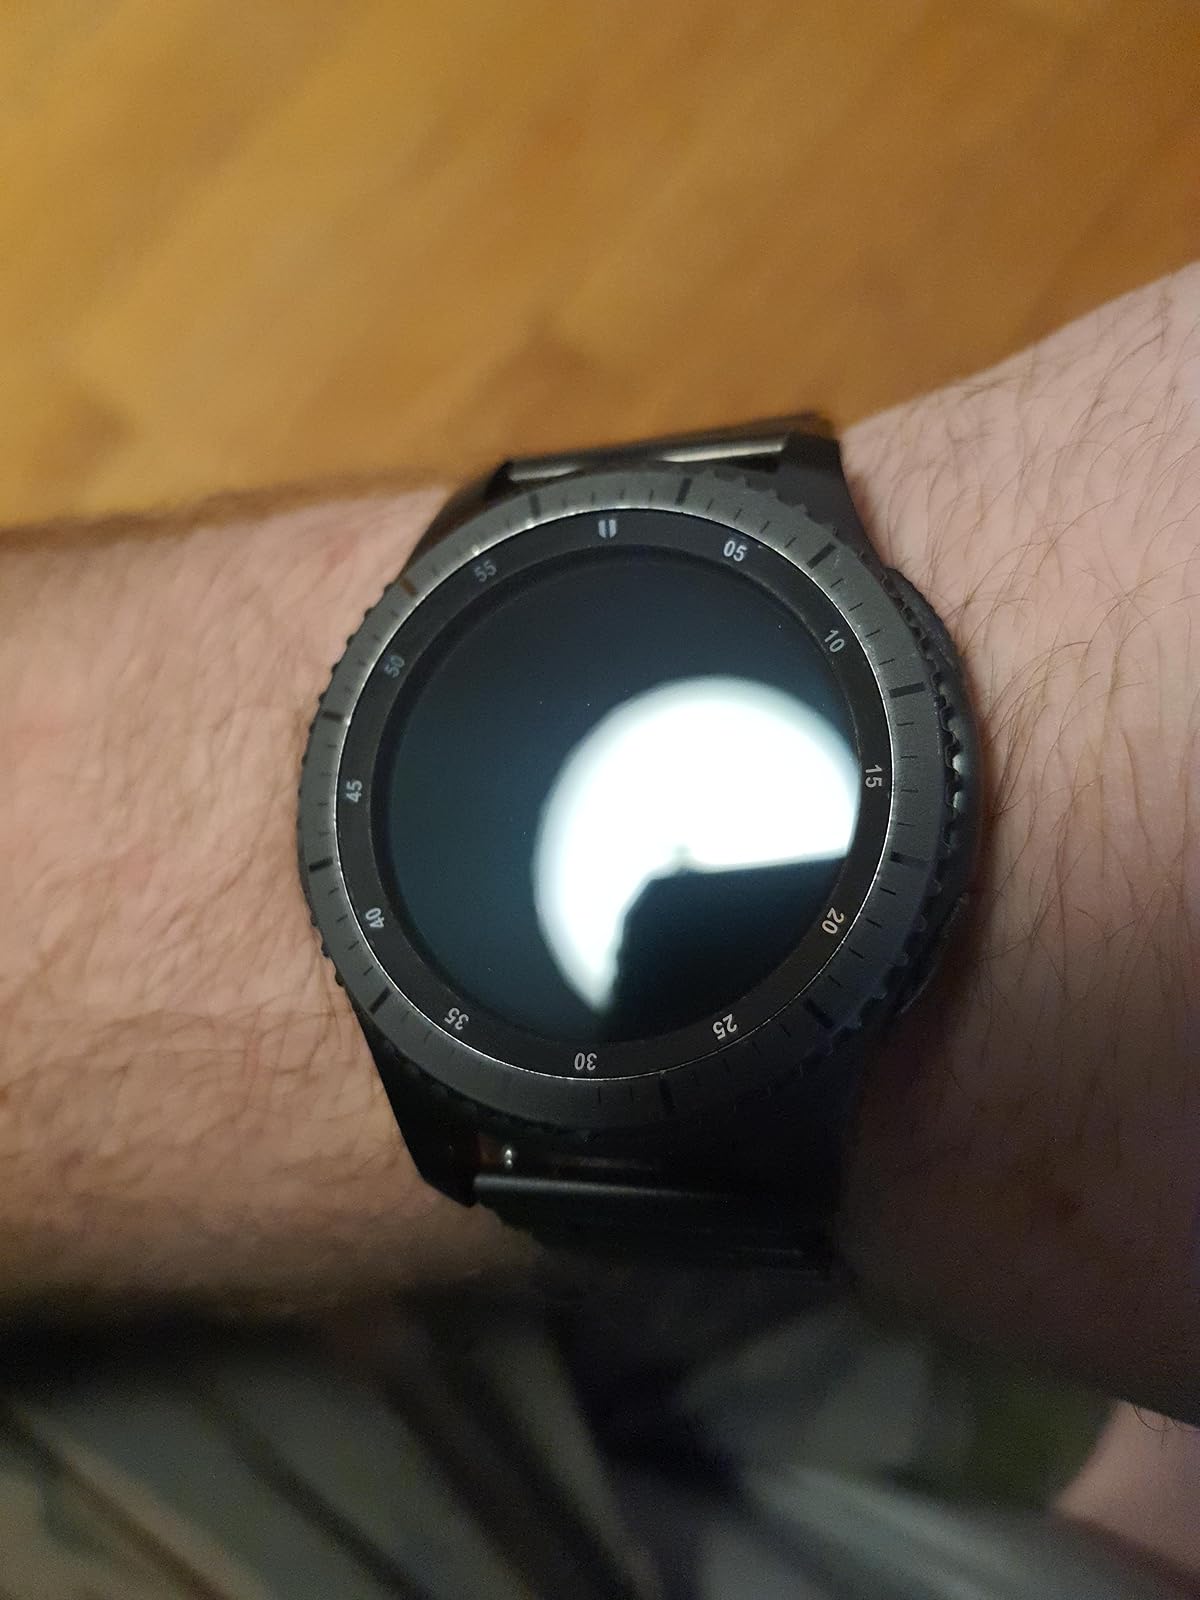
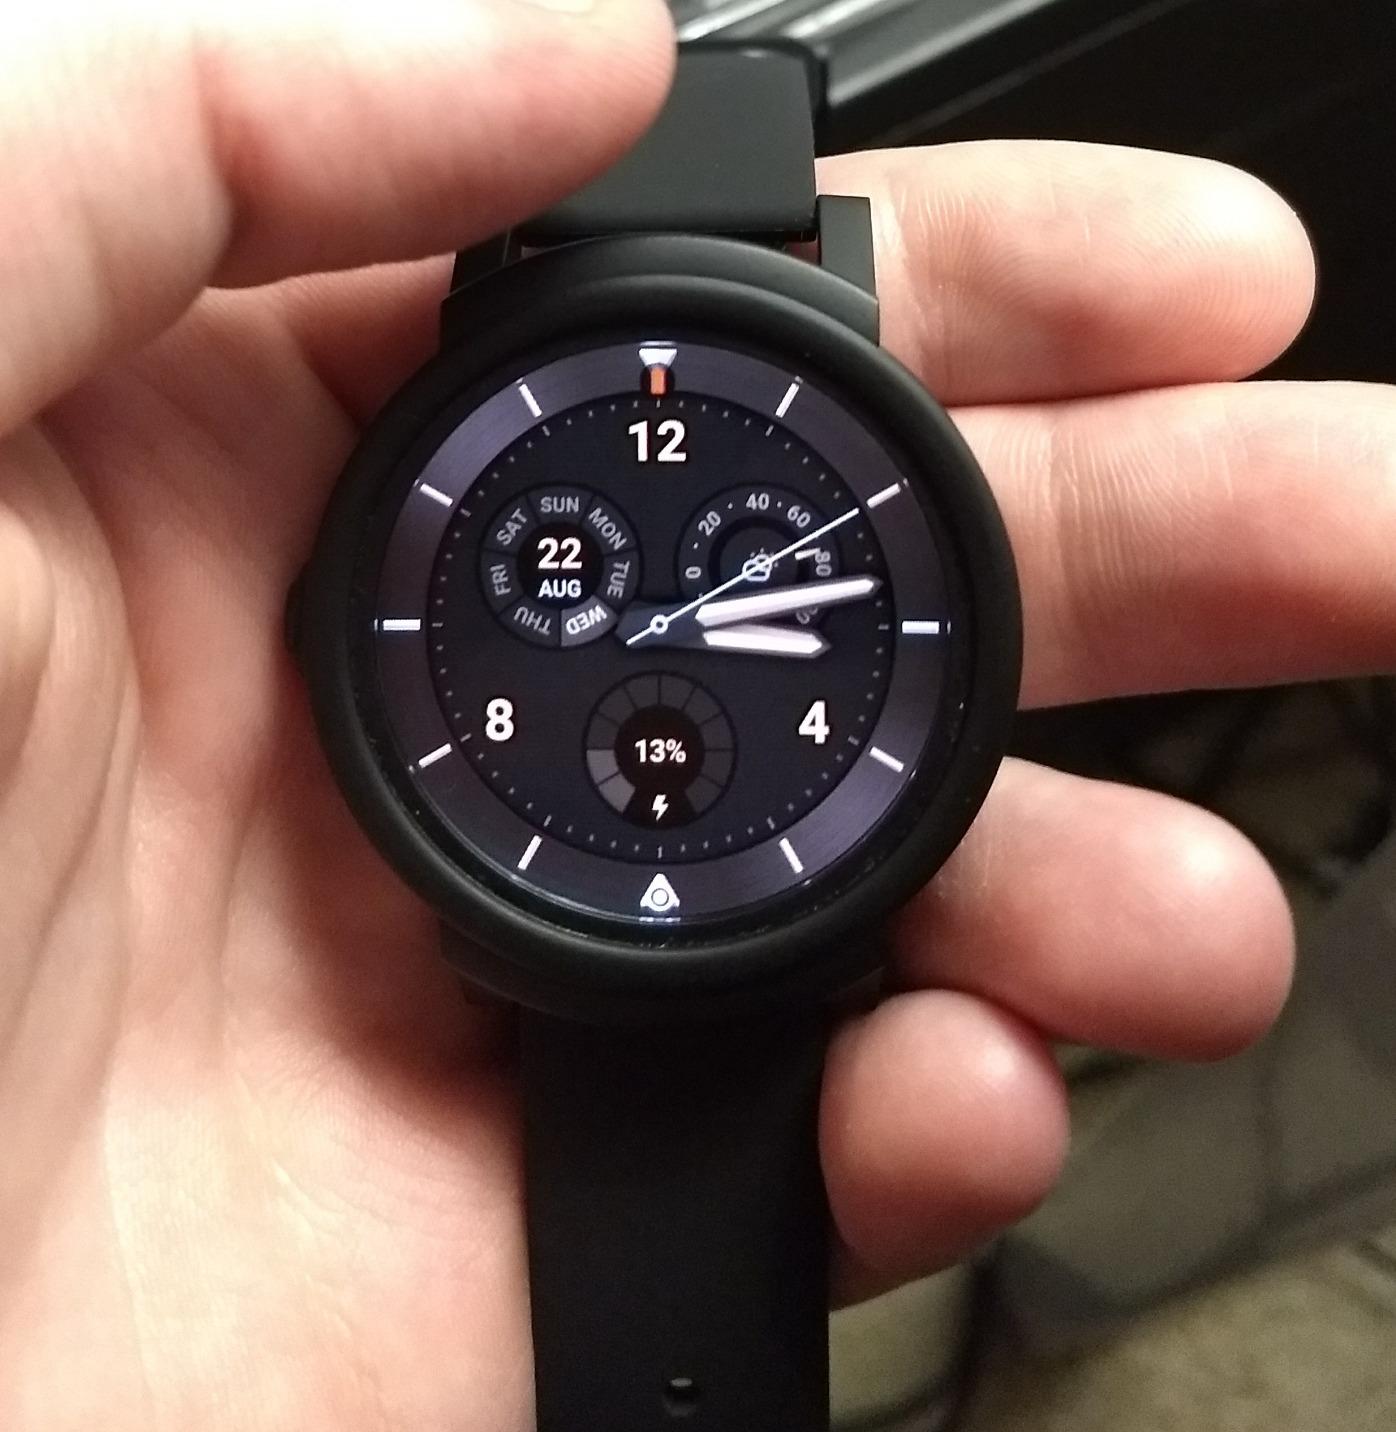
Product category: smartwatch
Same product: no